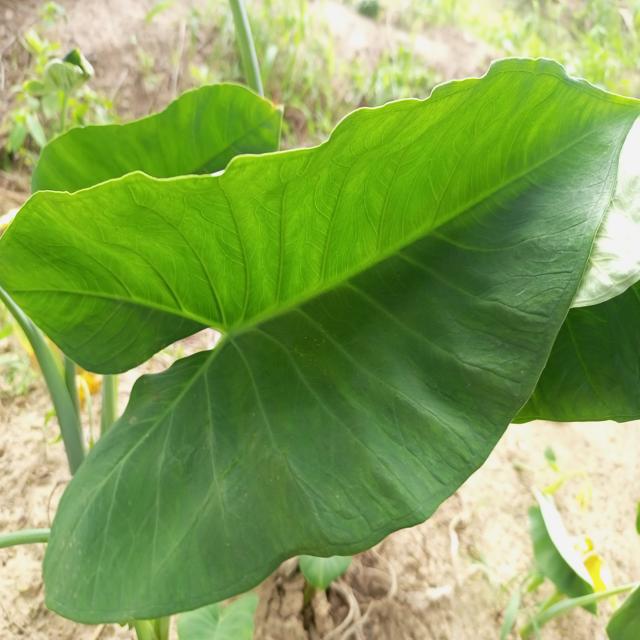
Label: Healthy